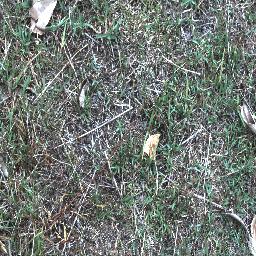
Label: negative